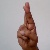
The image shows a hand gesture representing the letter 'R' in Indian Sign Language.